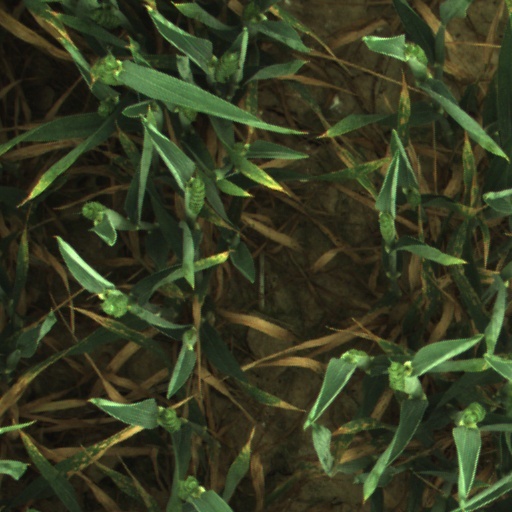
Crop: wheat